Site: brandenburg
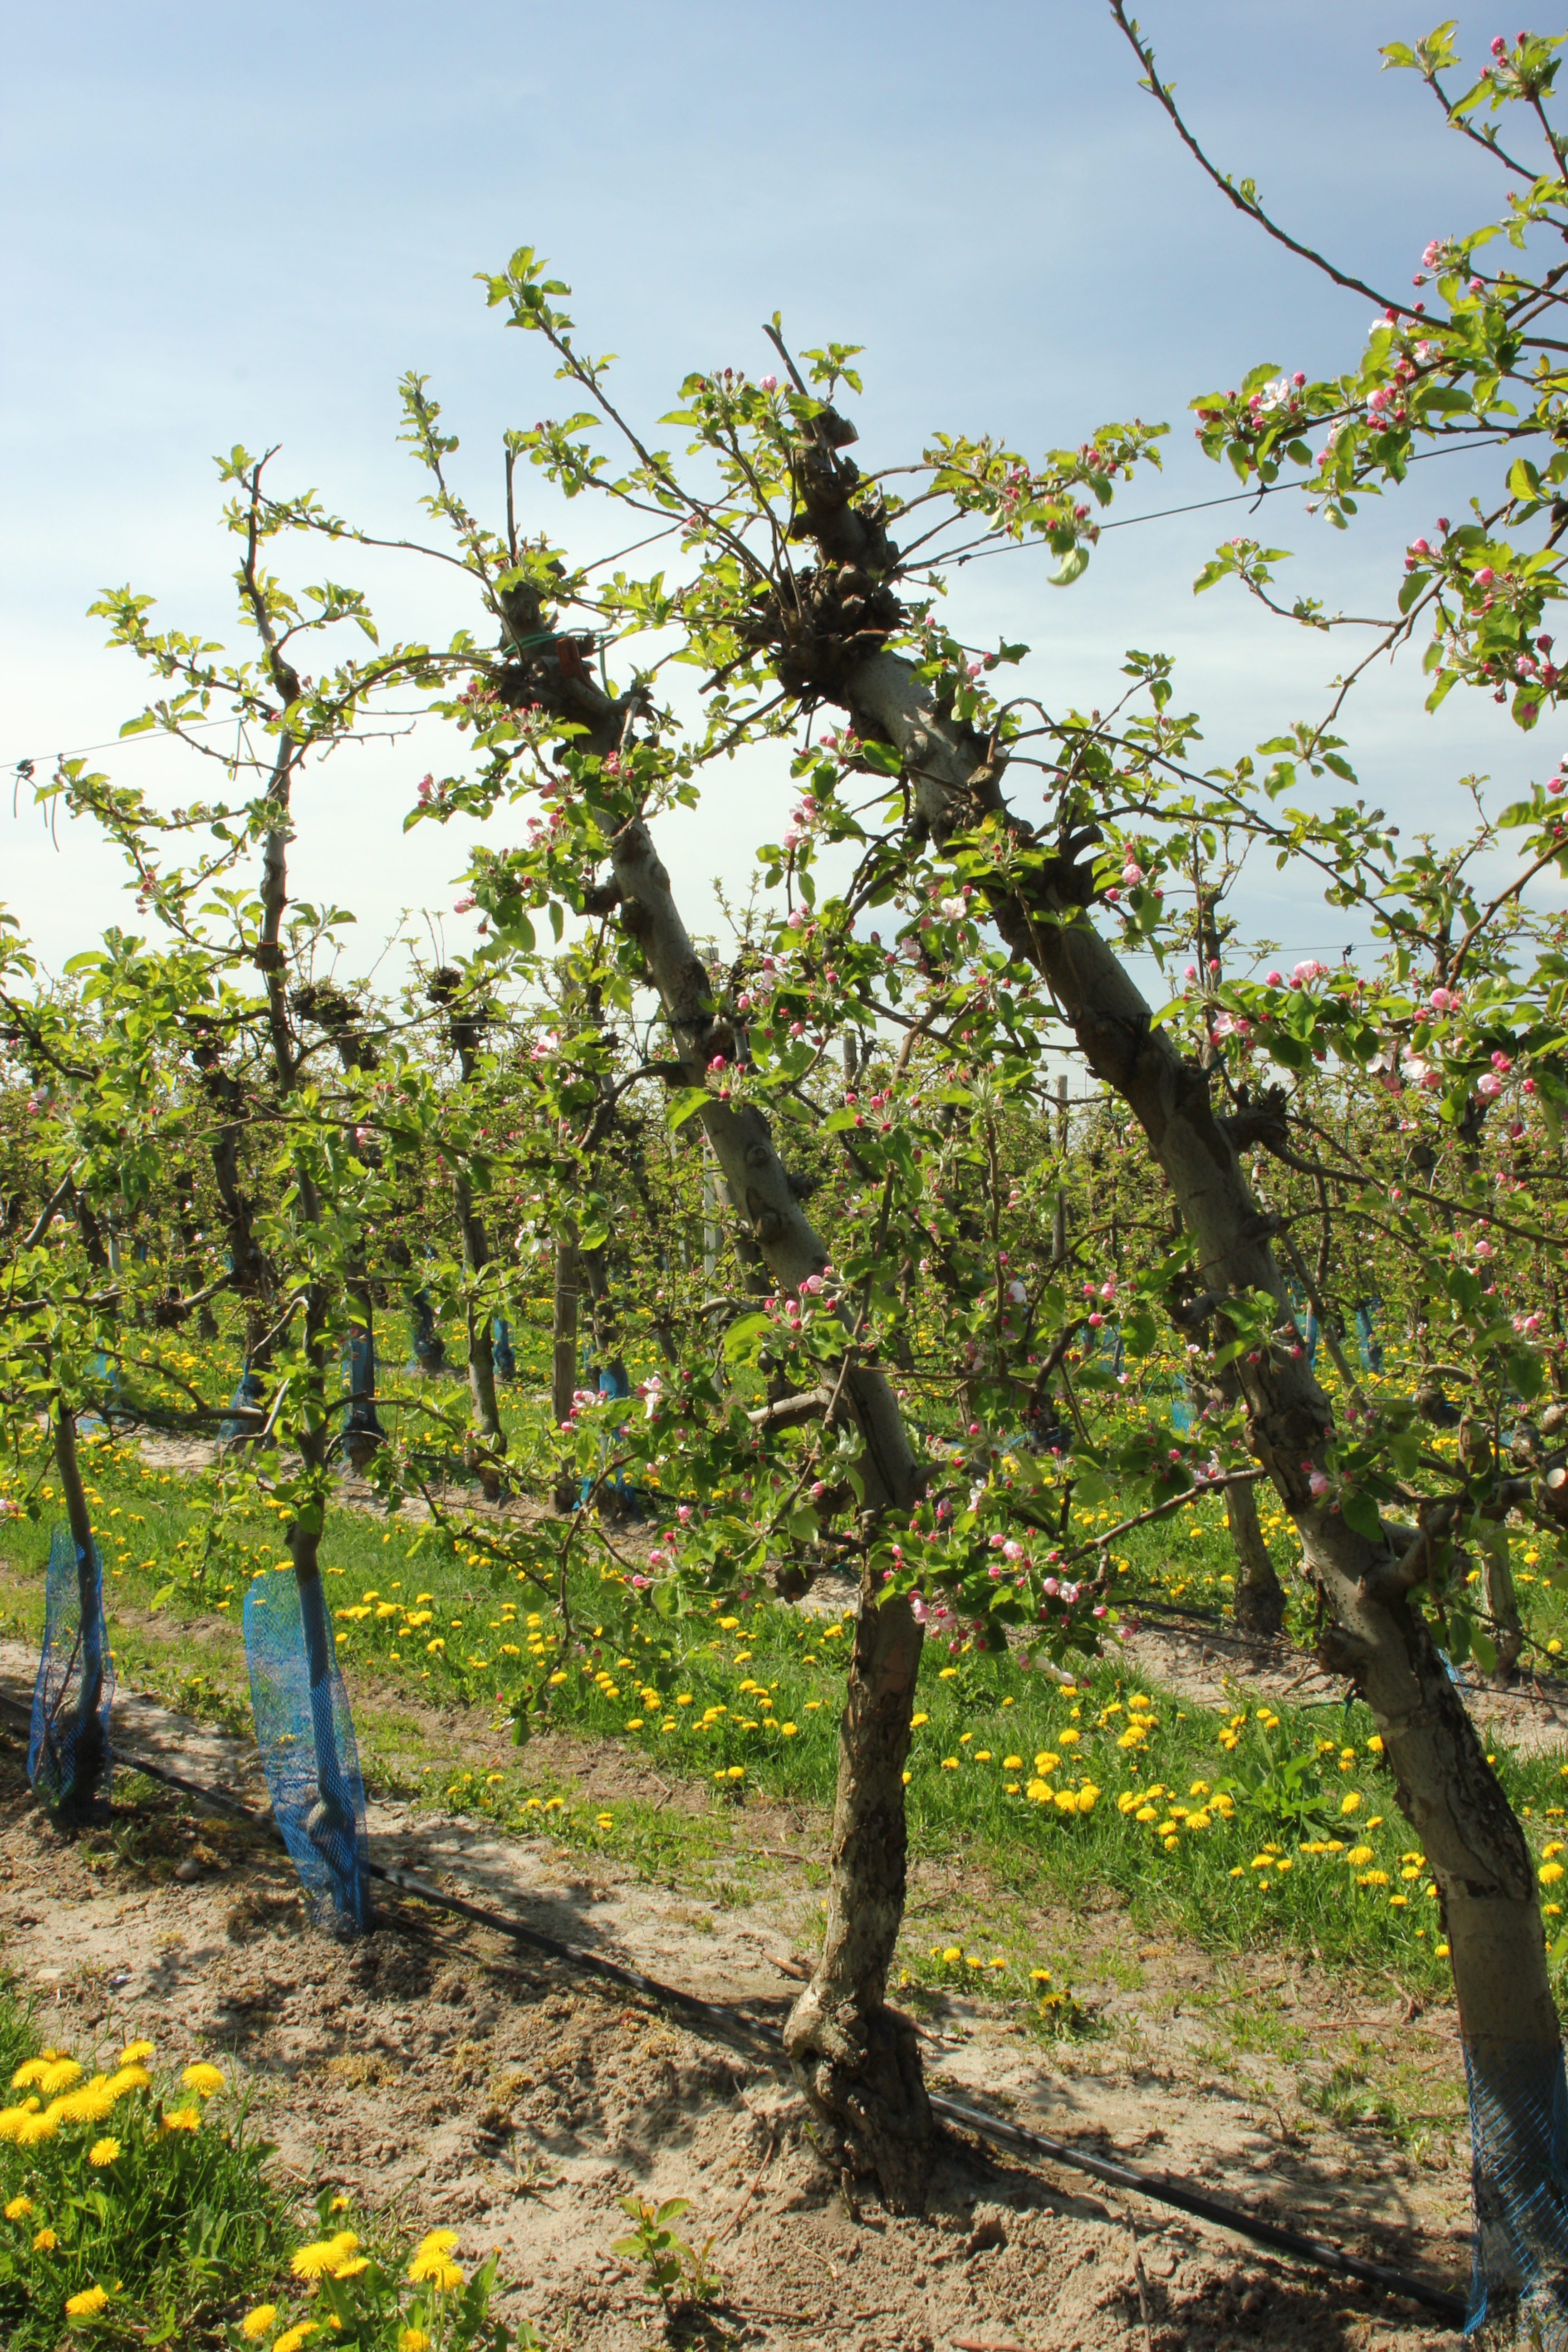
Growth stage (BBCH 57): Inflorescence emergence